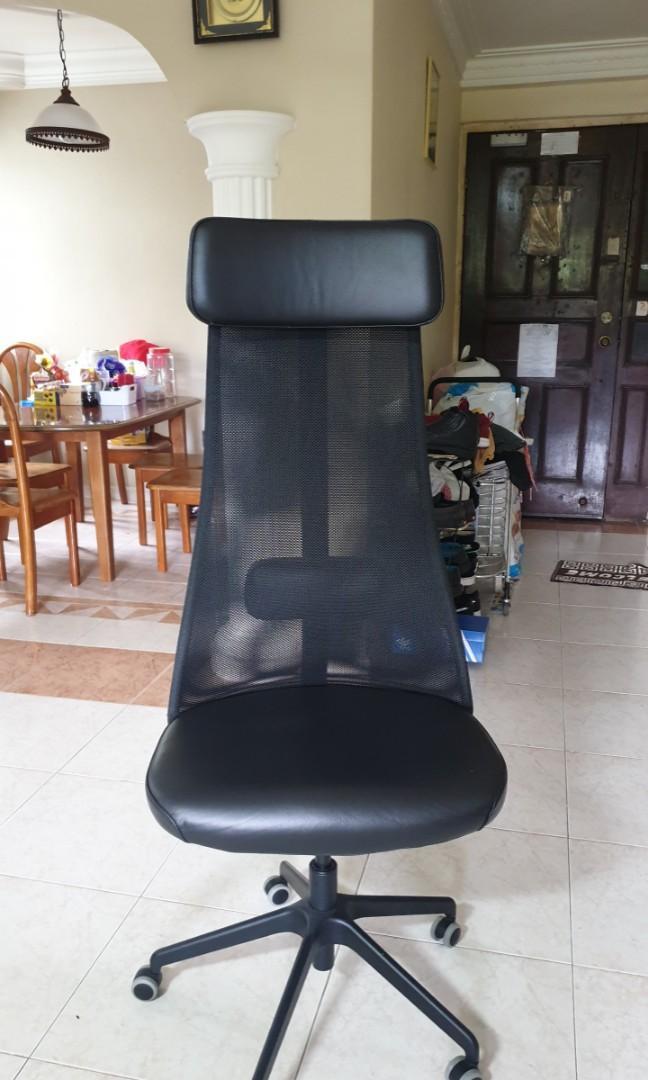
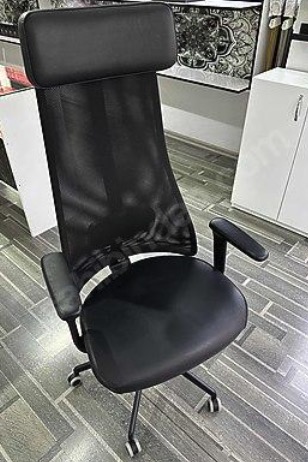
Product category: items_chair
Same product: yes